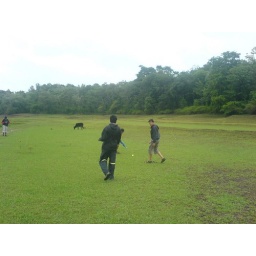
playin high catch in the green land down the hill